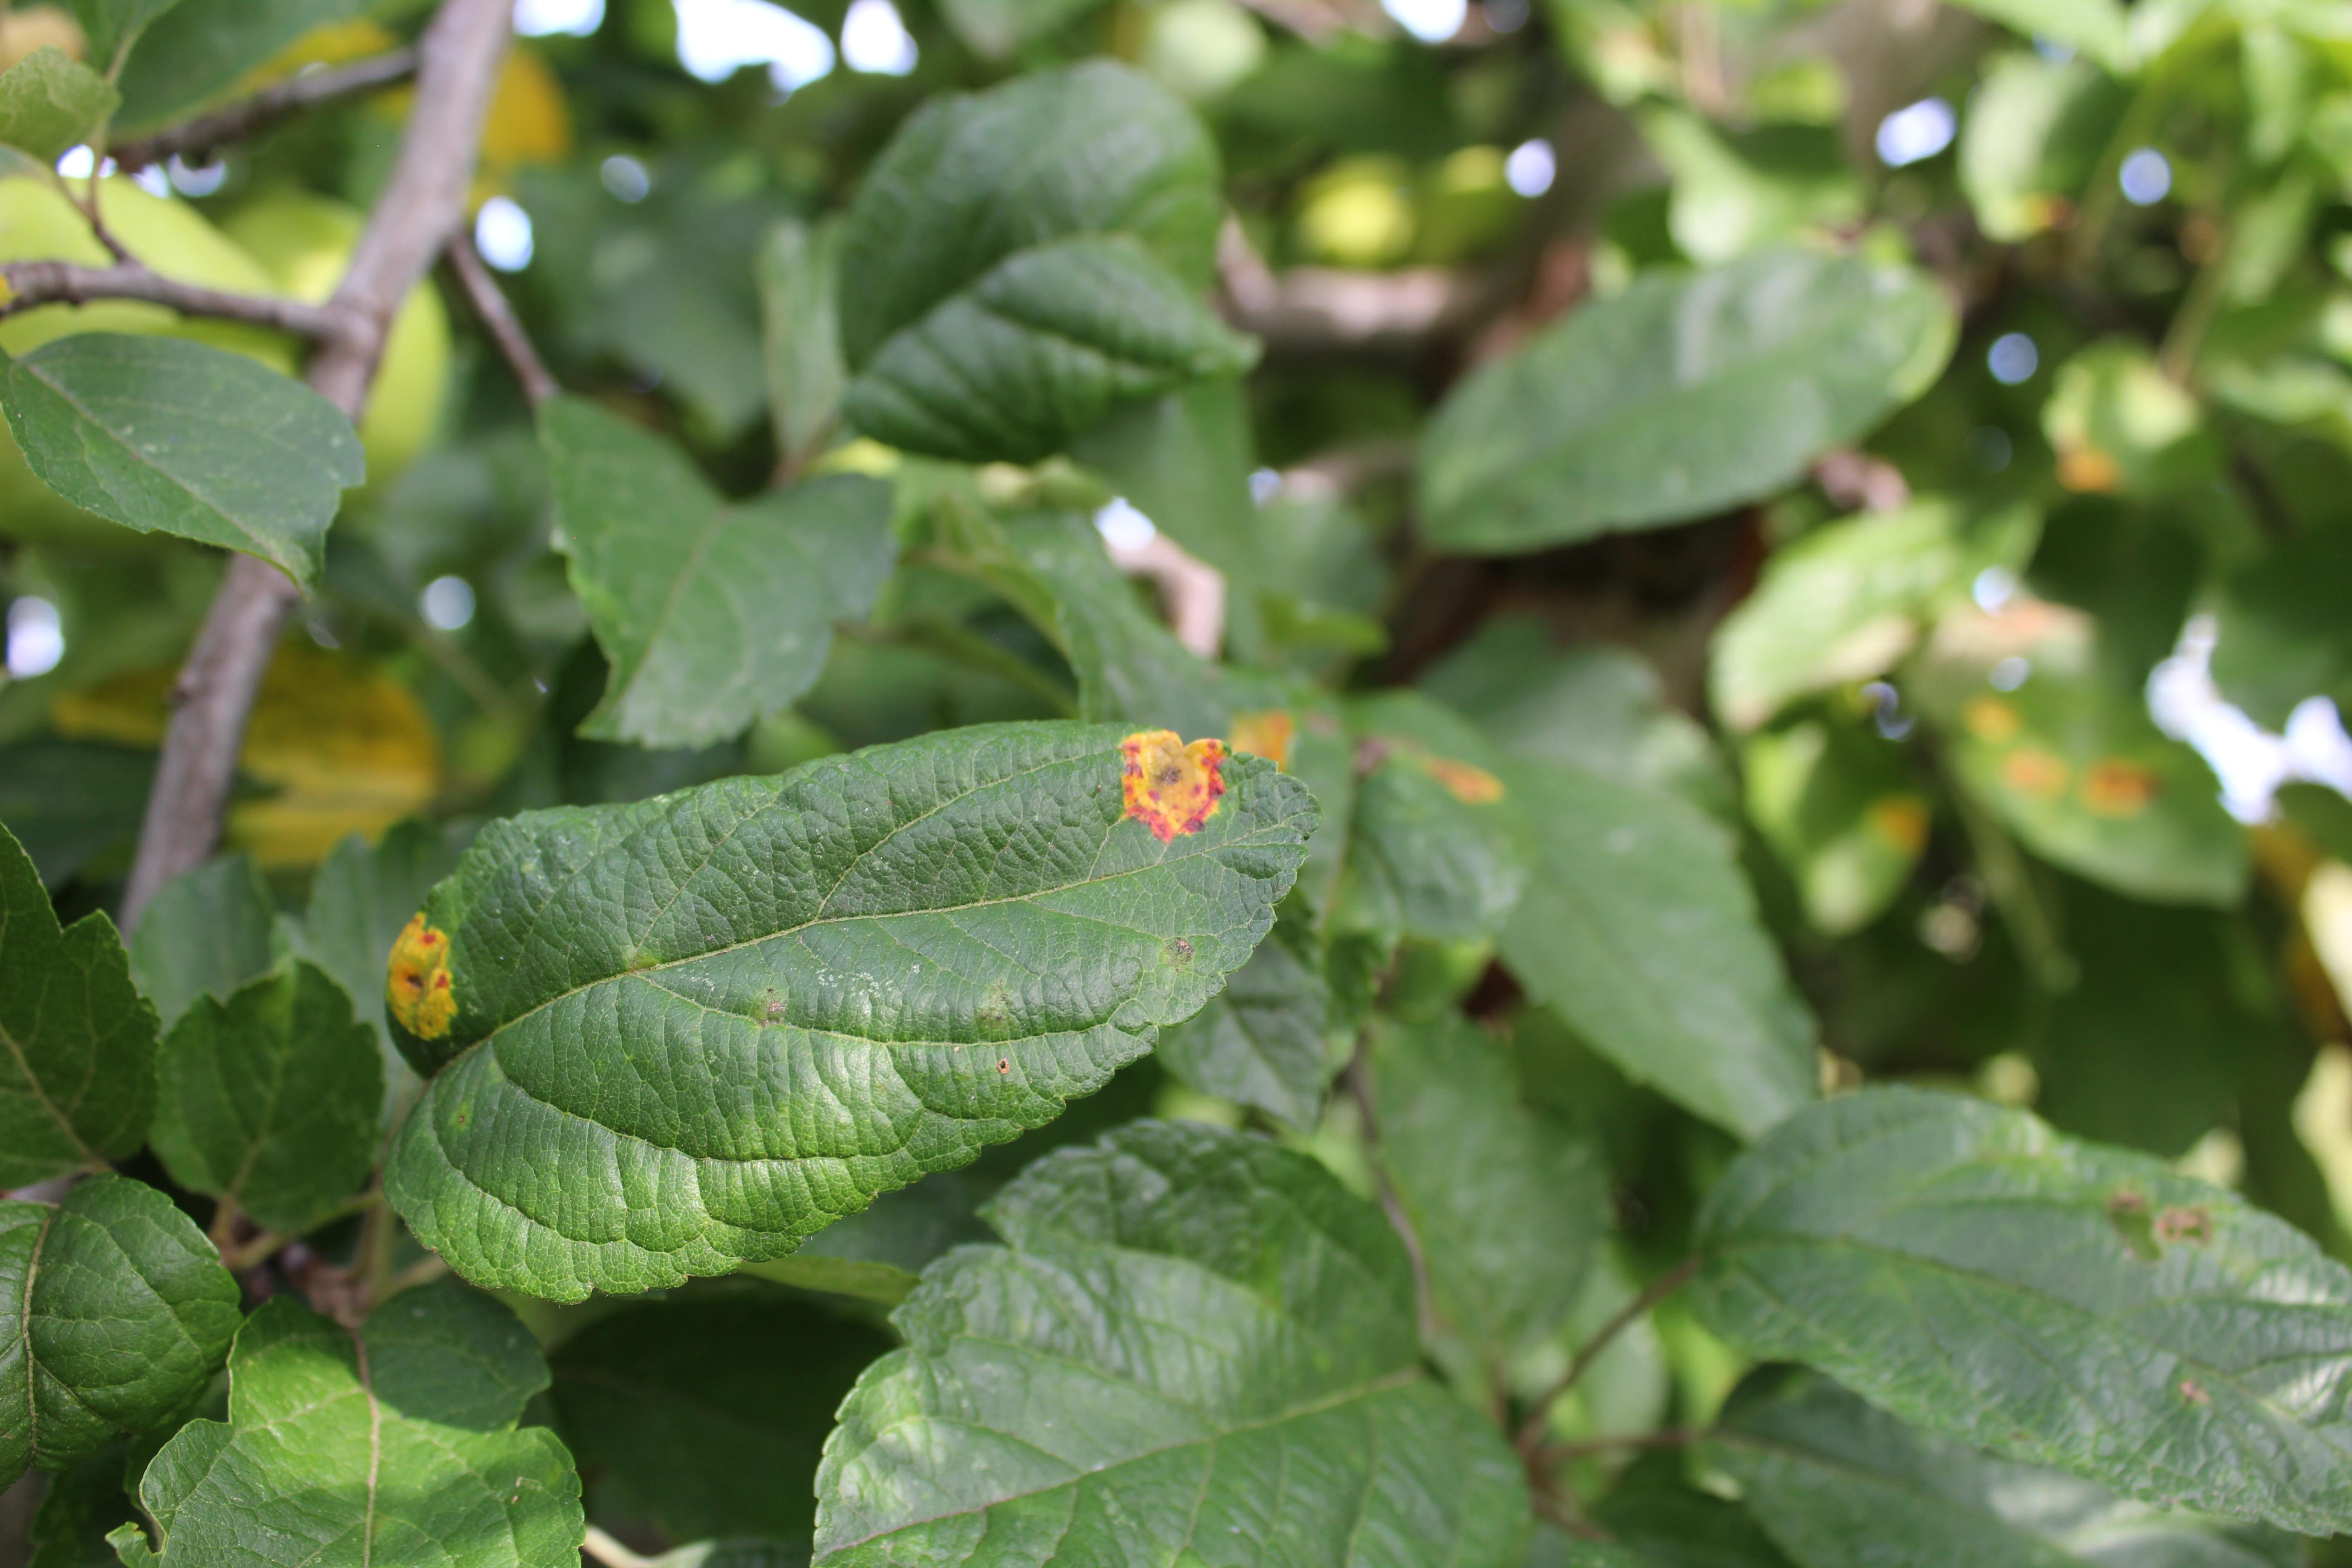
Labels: rust